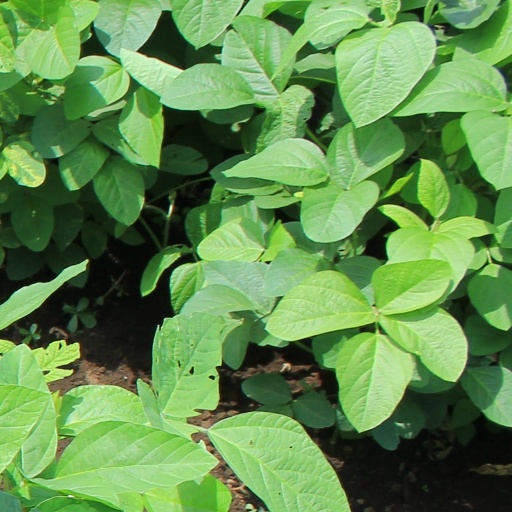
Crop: soybean